St. George's Austrian High School

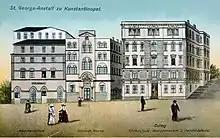
The school and church complex in 1900.

Sankt Georg was founded in 1882 by Austrian Lazarists and was originally intended for German-speaking Catholic children living in the Ottoman Empire. After the Ottoman (and Austrian) defeat in World War I, the school was ordered closed by the occupying Triple Entente forces in Istanbul, and all of its staff was sent back to Austria. The school was reopened shortly afterwards when the Republic of Turkey was founded (1923). After the annexation of Austria by the Nazi Germany in 1938, the school turned into a "German school" and it was closed once again in 1944, due to the freezing of relations between Turkey and Germany. It was reopened in 1947. In 1995, the girls' and boys' schools were merged.